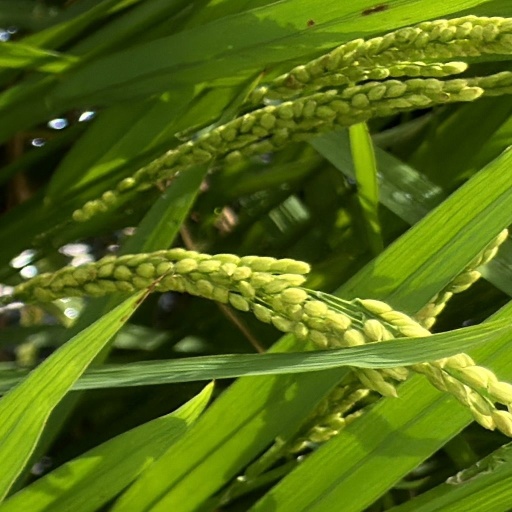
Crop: rice